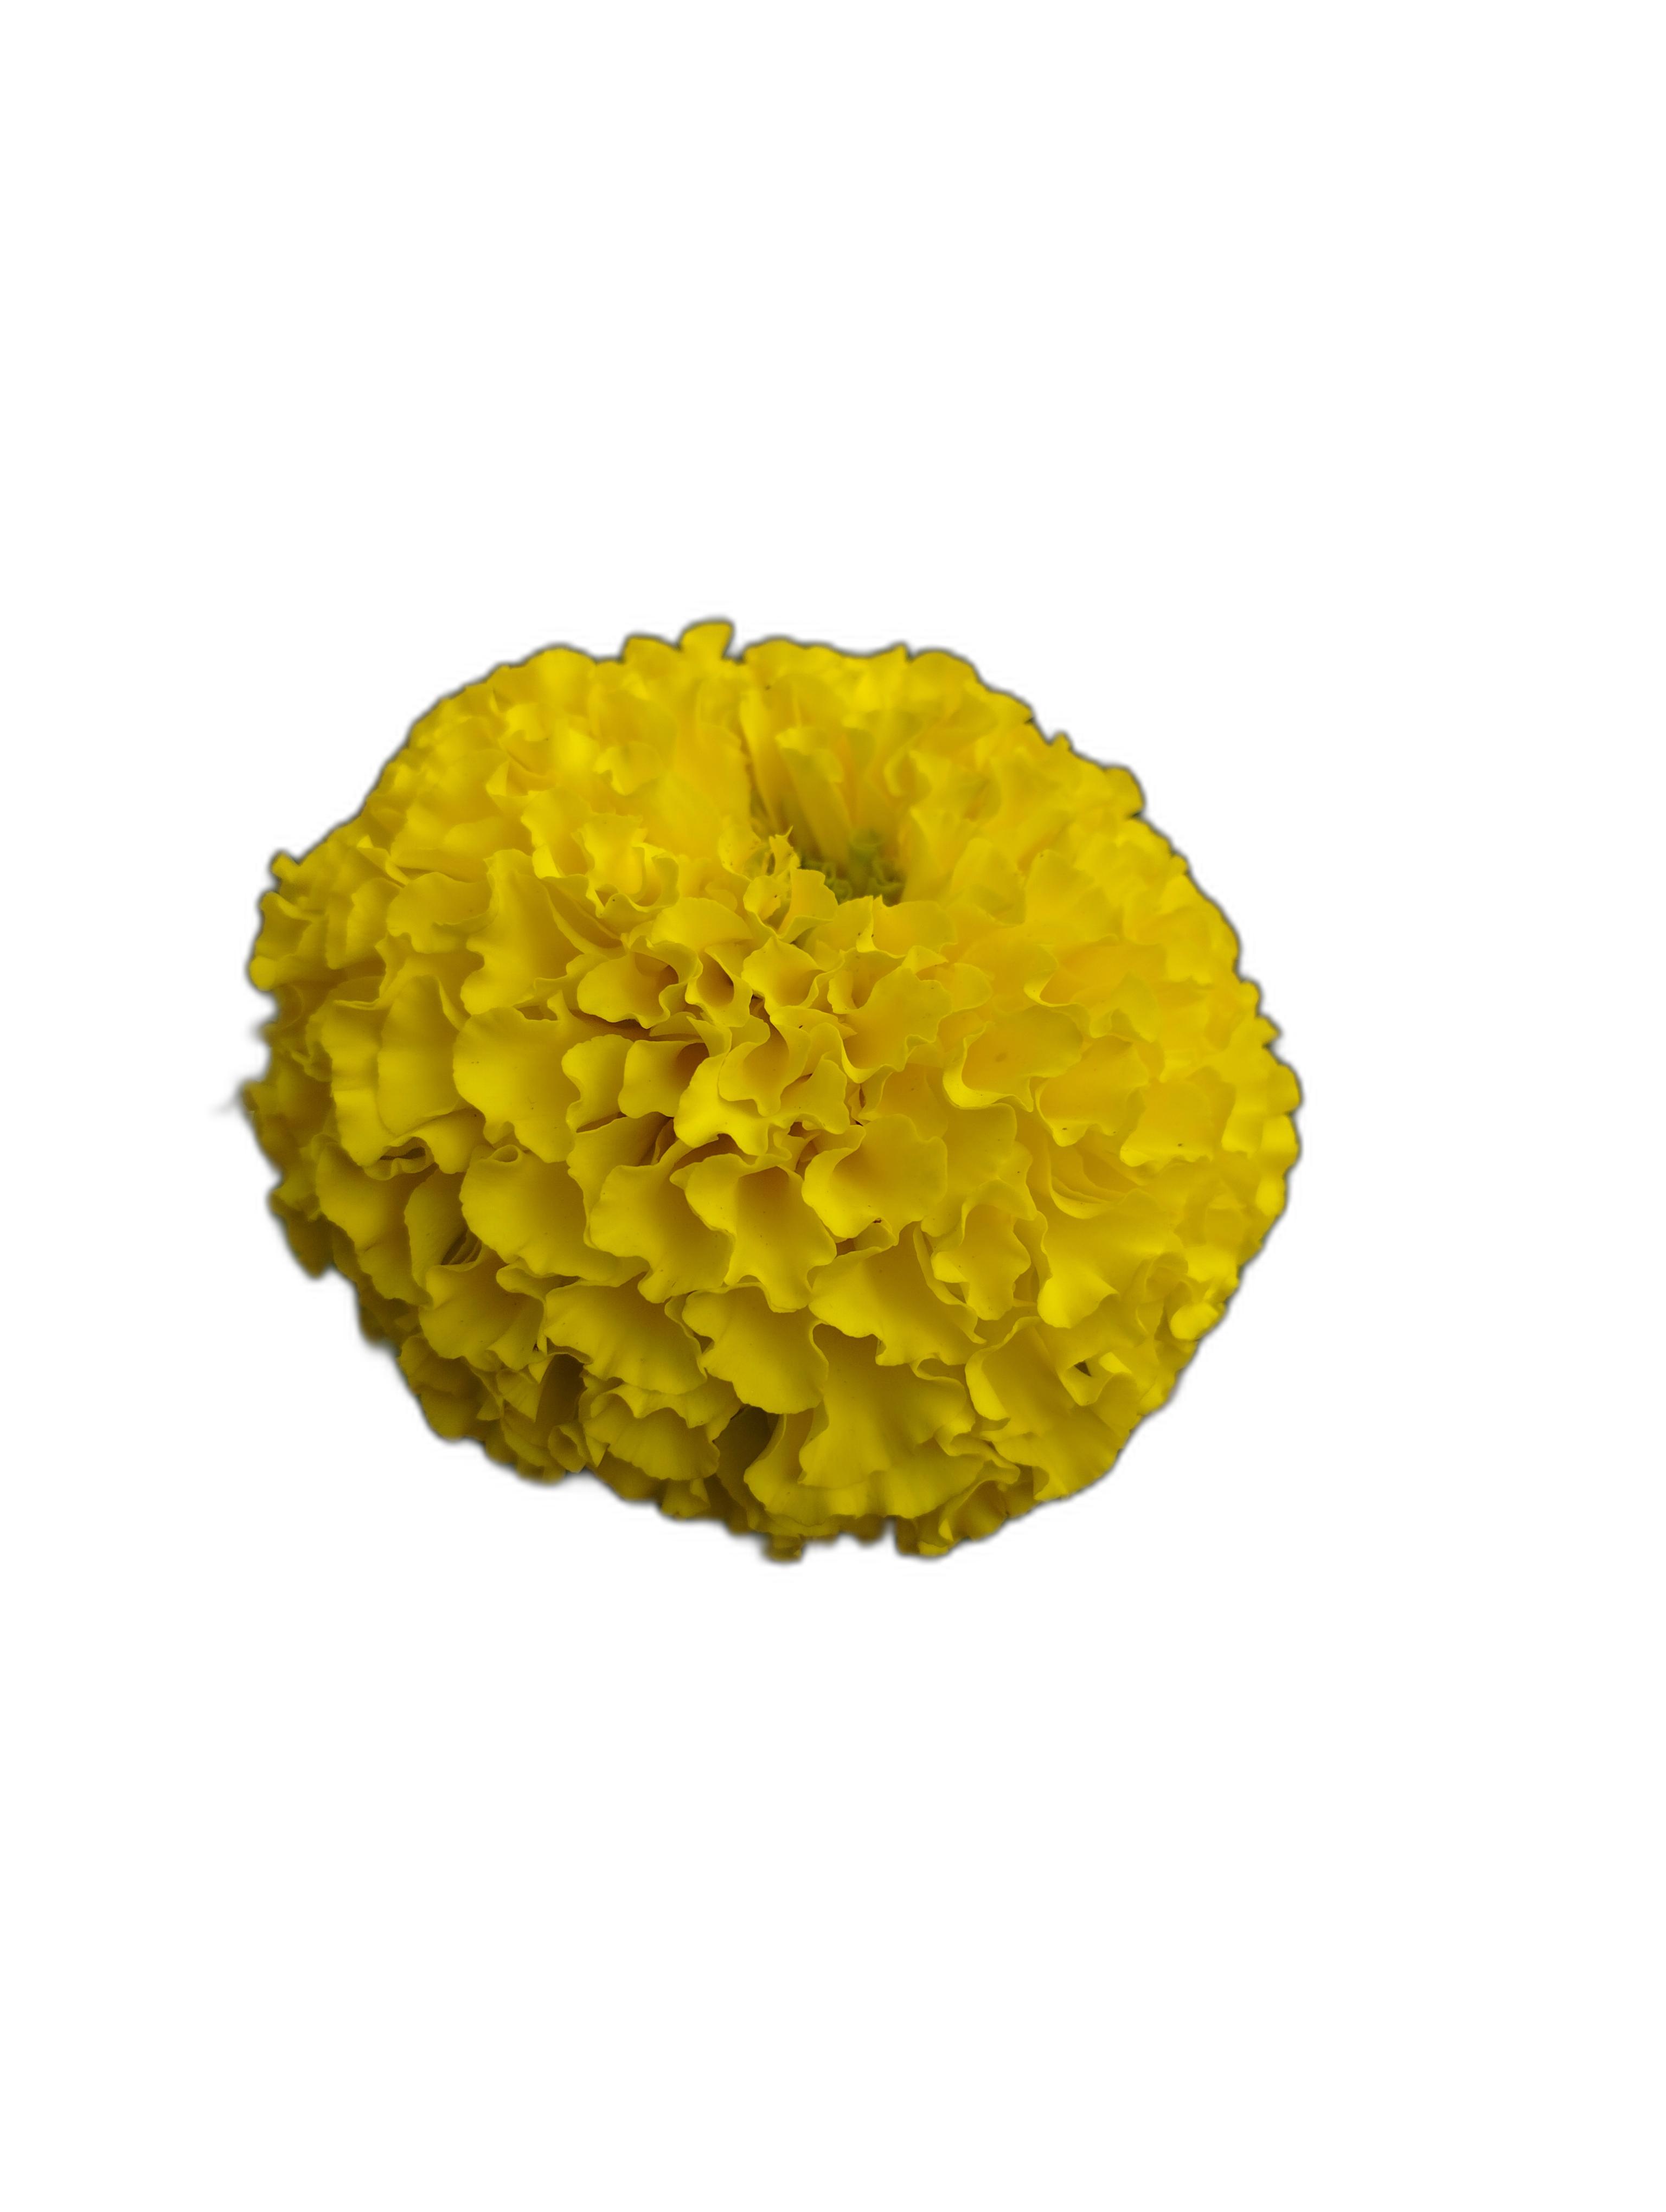
Label: Marigold